National Social Security Fund (Tanzania)

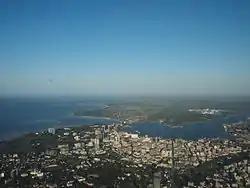
Aerial view of Dar es Salaam and the Kurasini Creek

Nyerere Bridge was built as a joint venture between the Government of Tanzania (40%) and the National Social Security Fund (60%). The Bridge is 680m long and connects the Kurasini in Dar es Salaam to Kigamboni. It was opened to the public in April 2016.